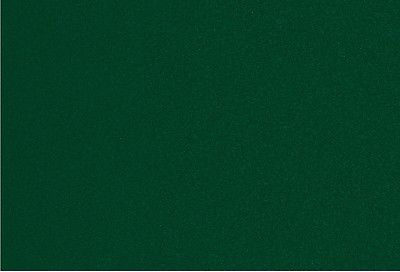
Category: sofa